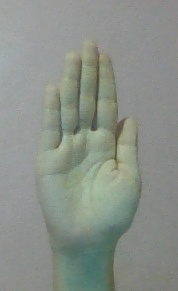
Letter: seen